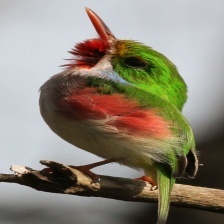
Species: CUBAN TODY
Scientific name: TODUS MULTICOLOR